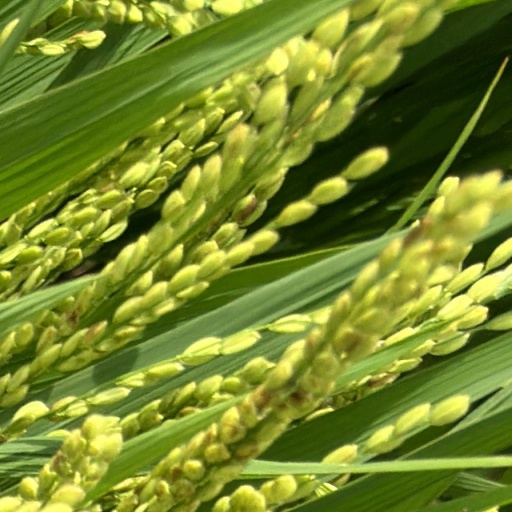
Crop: rice